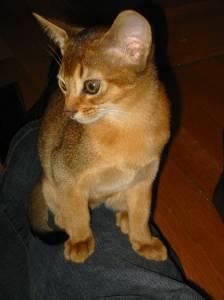
Abyssinian